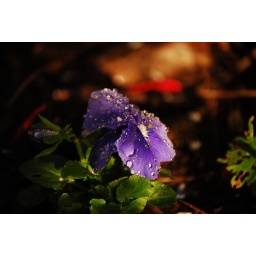
I had just checked the sprinklers in the flower bed this evening. I like the lighting.